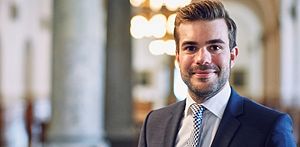
Mads Rørvig
Mads Rørvig
Mads Rørvig
Mads Rørvig Nielsen er en tidligere dansk politiker og nuværende pr-chef i Finansrådet. Fra 24. februar 2010 til 18. juni 2015 var han medlem af Folketinget, valgt for Venstre i Silkeborg Sydkredsen.